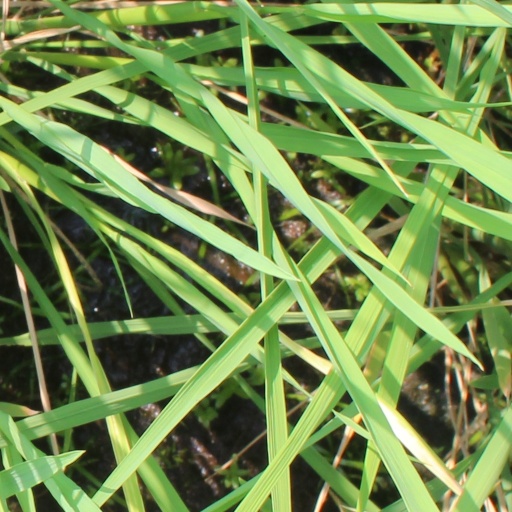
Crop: rice